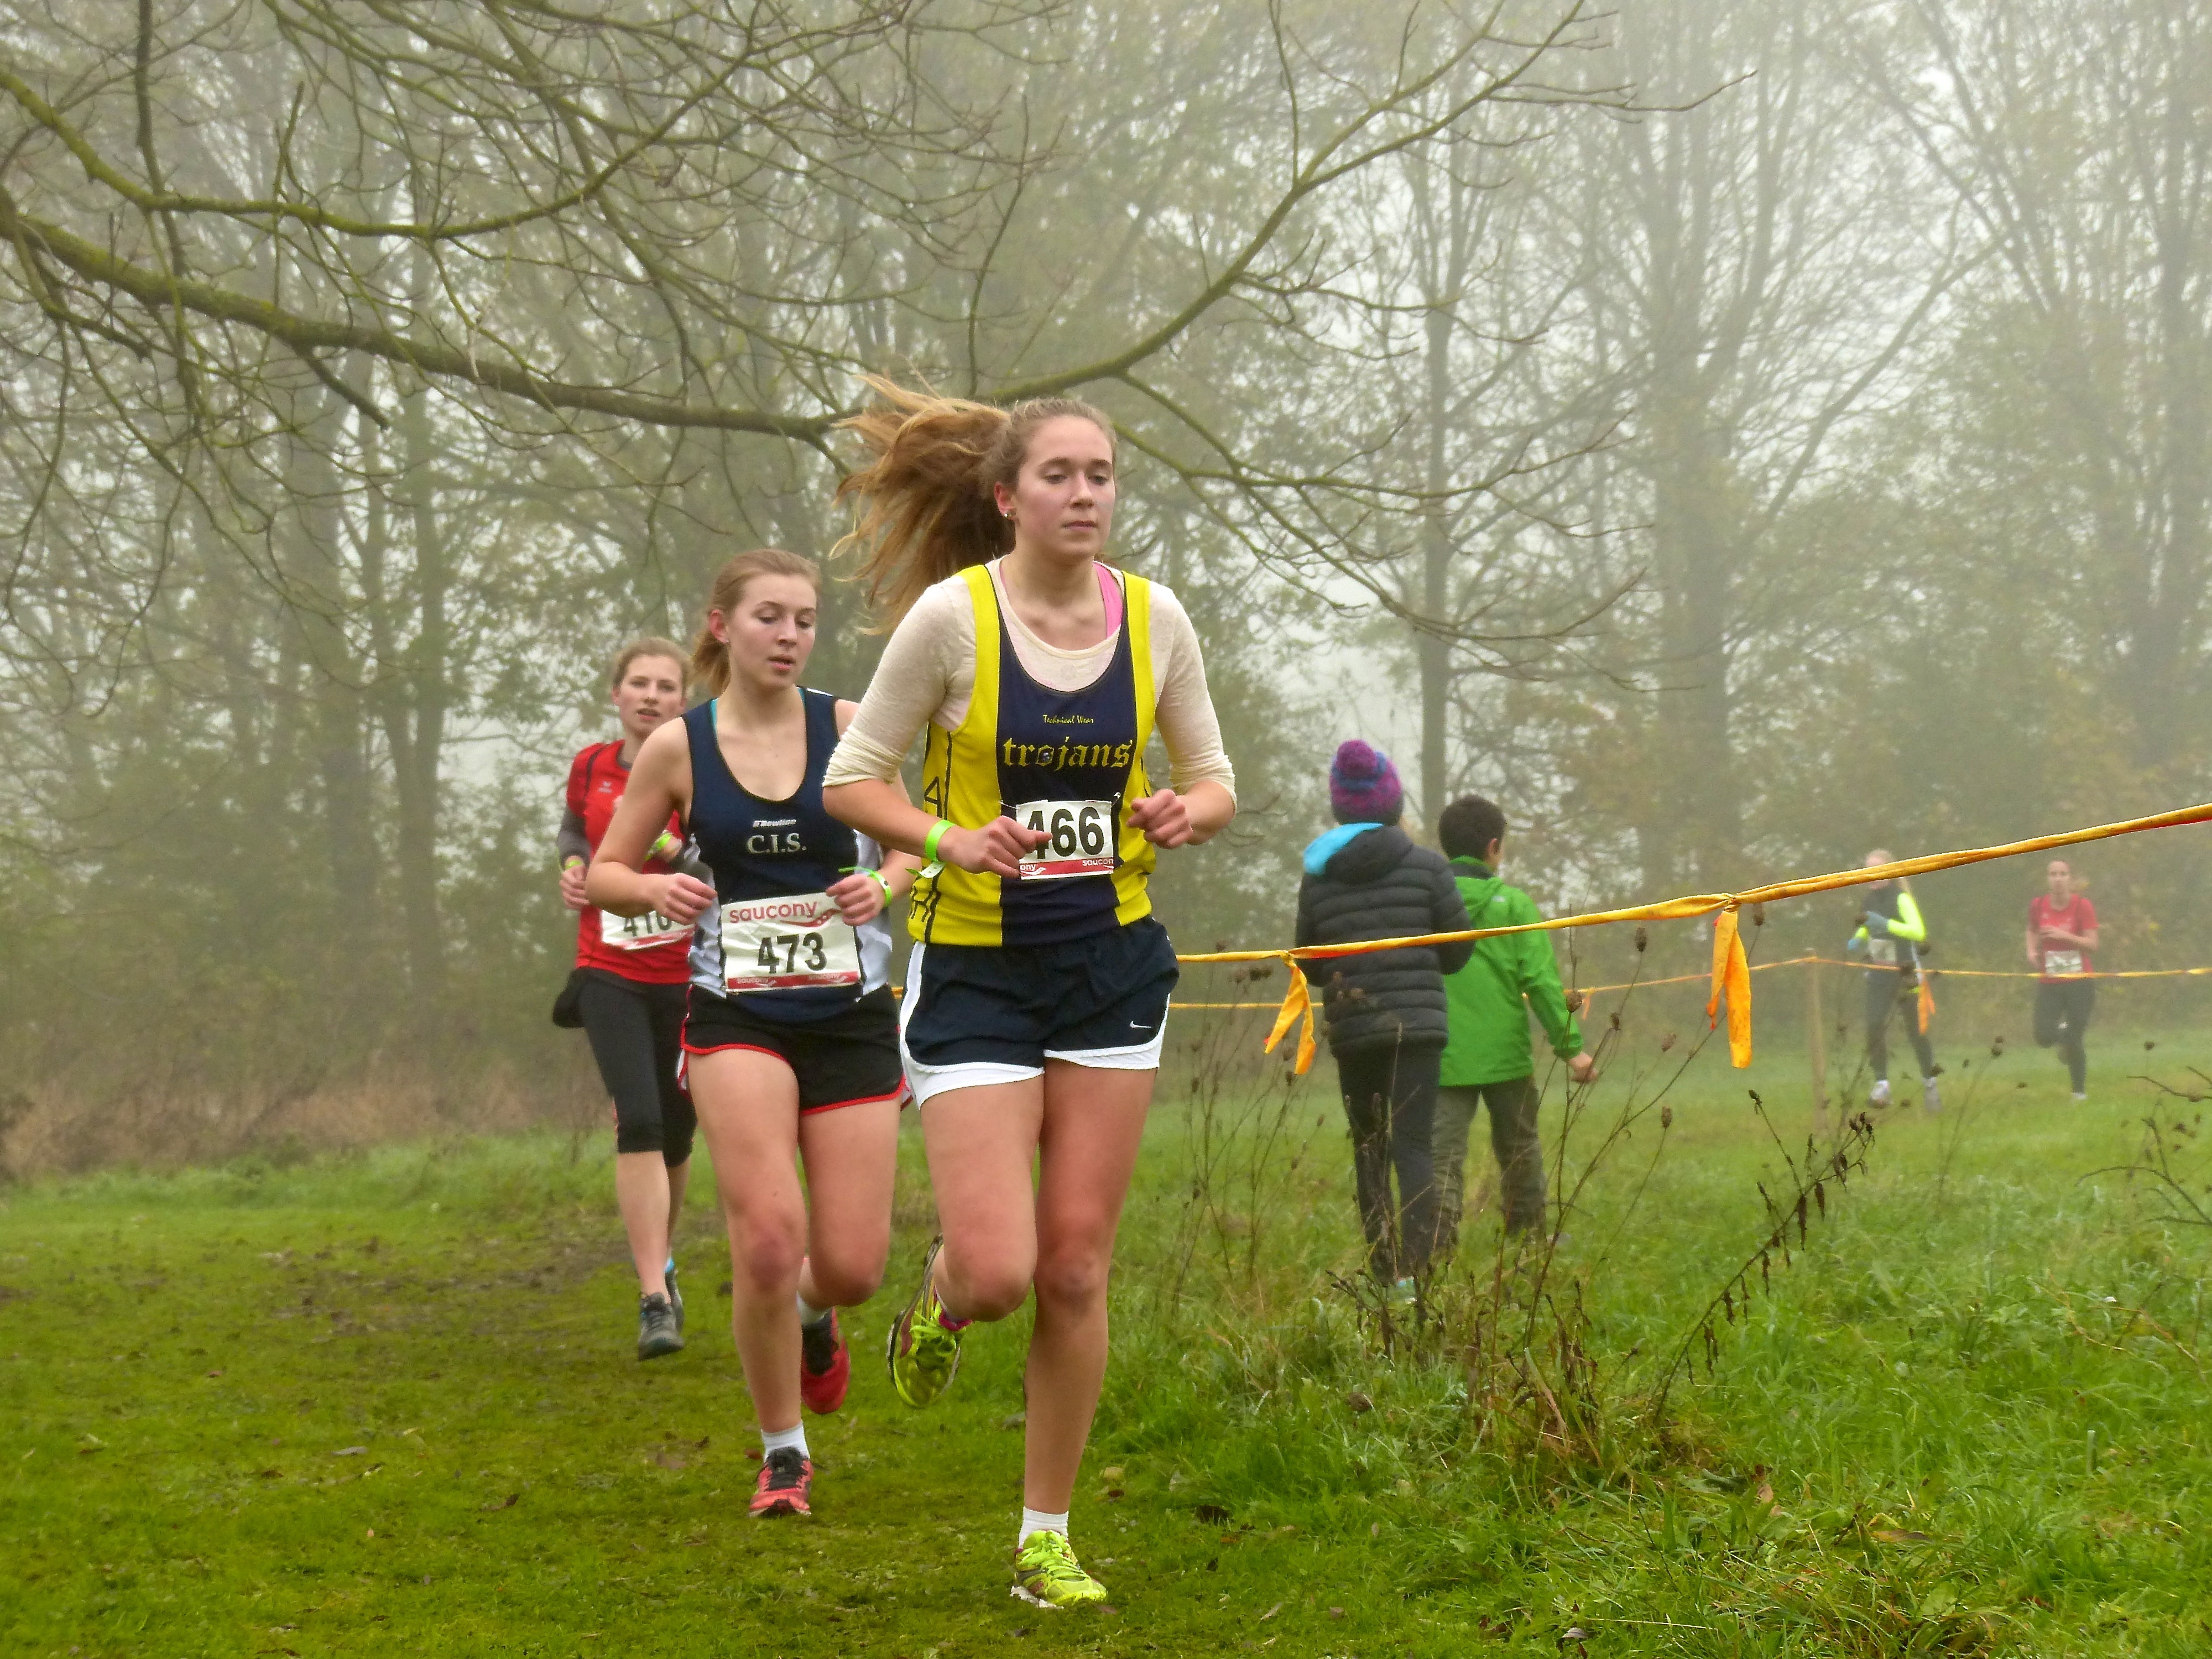
person, fog, mist, sport, meadow, running, recreation, jogging, ash, crosscountry, belgium, race, competition, team, sports, championship, endurance, athletics, xc, antwerp, necis, physical exercise, outdoor recreation, human action, individual sports, endurance sports, ultramarathon, duathlon, long distance running, cross country running, half marathon, cross country cycling